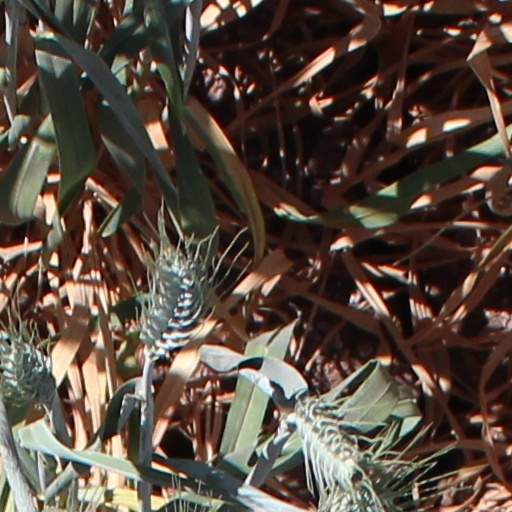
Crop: wheat